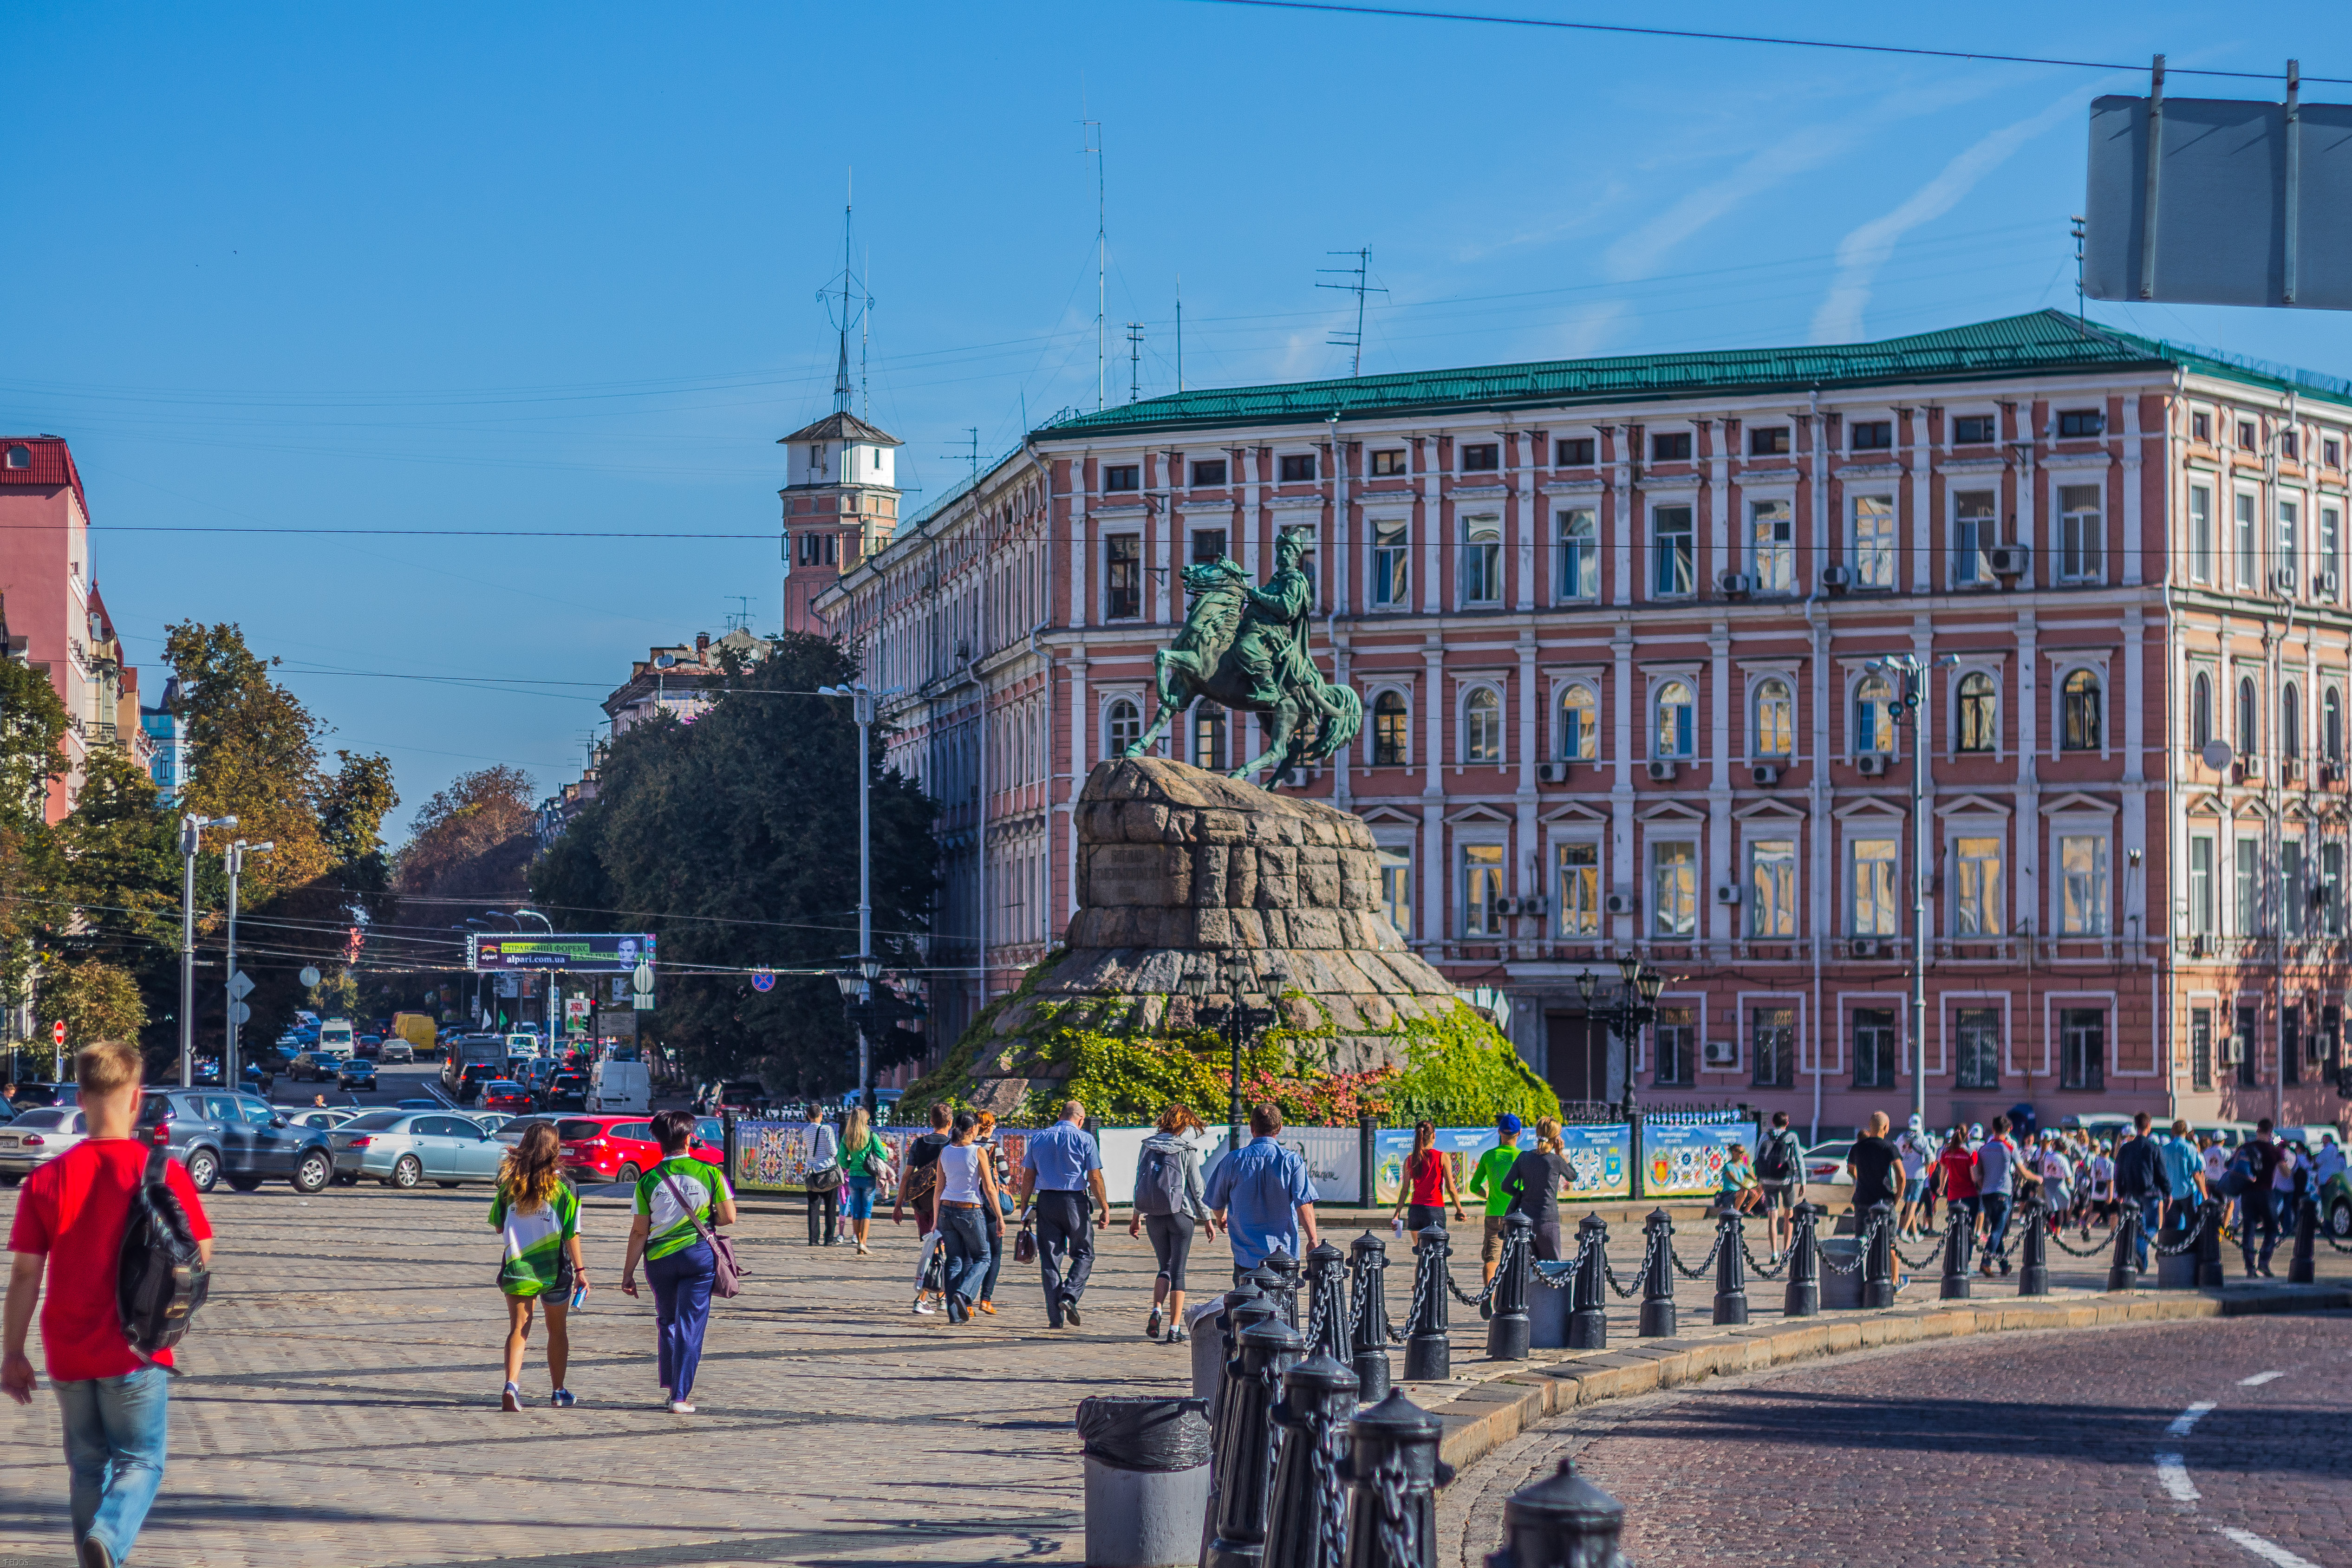
city, landmark, urban area, daytime, architecture, town, human settlement, public space, metropolitan area, pedestrian, town square, tree, tourism, sky, street, plaza, building, metropolis, mixed use, vacation, downtown, infrastructure, facade, leisure, thoroughfare, plant, tourist attraction, crowd, road, nonbuilding structure, house, urban design, road surface, statue, walkway